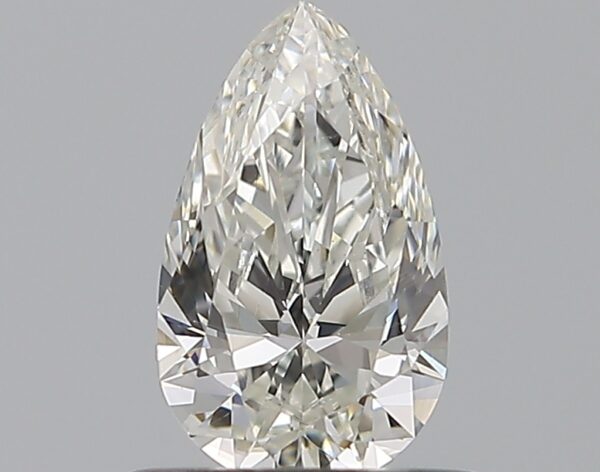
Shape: pear
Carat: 0.53
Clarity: VS2
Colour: H
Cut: EX
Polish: EX
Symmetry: VG
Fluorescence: F
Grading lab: GIA
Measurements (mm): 7.3 x 4.35 x 2.66